Ship Inn

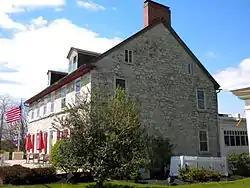
Ship Inn, April 2010

The Ship Inn is a historic inn and tavern in West Whiteland Township, Pennsylvania, United States.